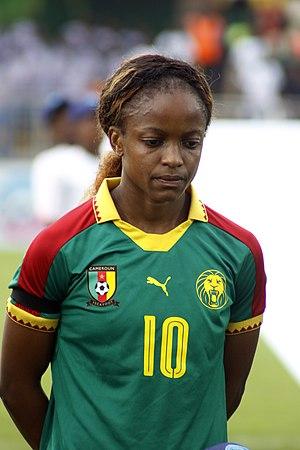
La milieu de terrain de l'équipe nationale du Cameroun évoluant au FC Brest en France